Virginia Beach, Virginia

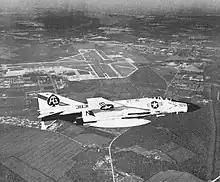
A VF-41 F-4J over NAS Oceana in the late 1960s

34.4% of the city's population is affiliated with religious congregations, compared to the 50.2% nationwide figure. There are 146,402 adherents and 184 different religious congregations in the city: